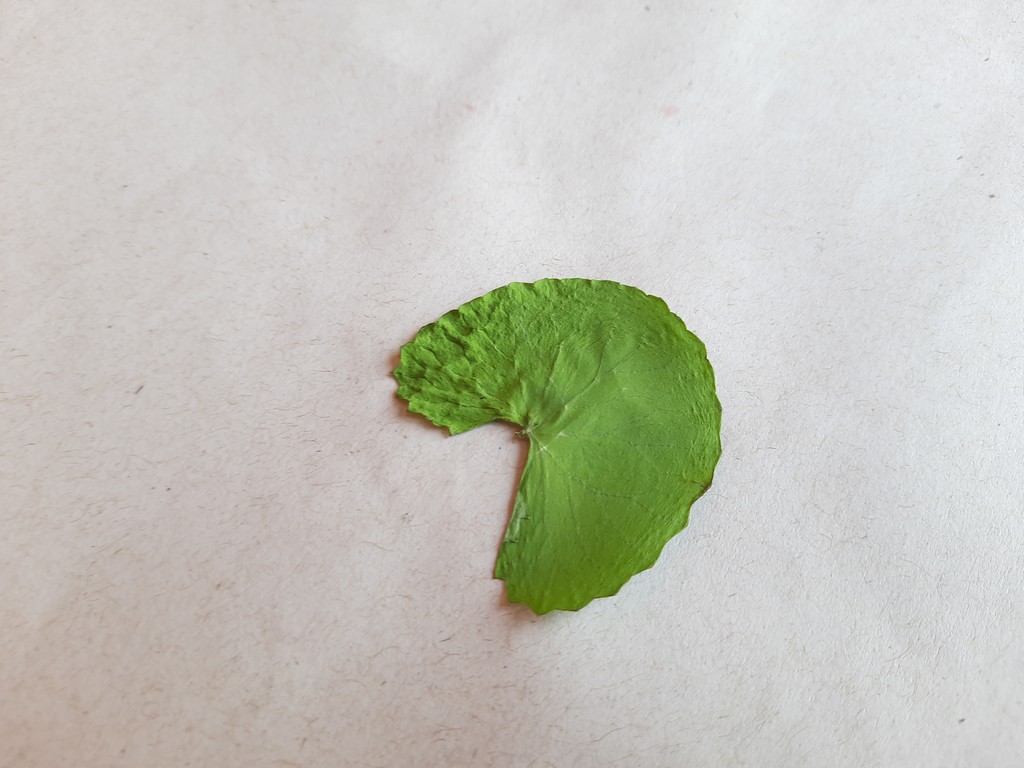
Label: Dried